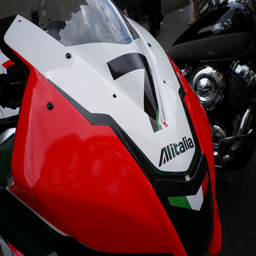
A motorcycle has a red and white gas tank.
The front part of a motorcycle that has the number seven on it.
The face of a motorcycle with a seven on it
a close up of a red motorcycle front.
The hood a street motorcycle, that has the Italian color, the number 7 and ALITala on it